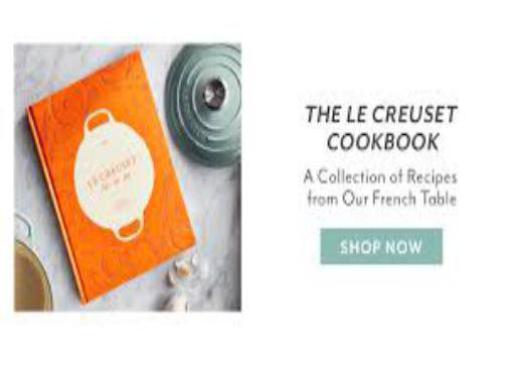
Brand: le creuset
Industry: Necessities